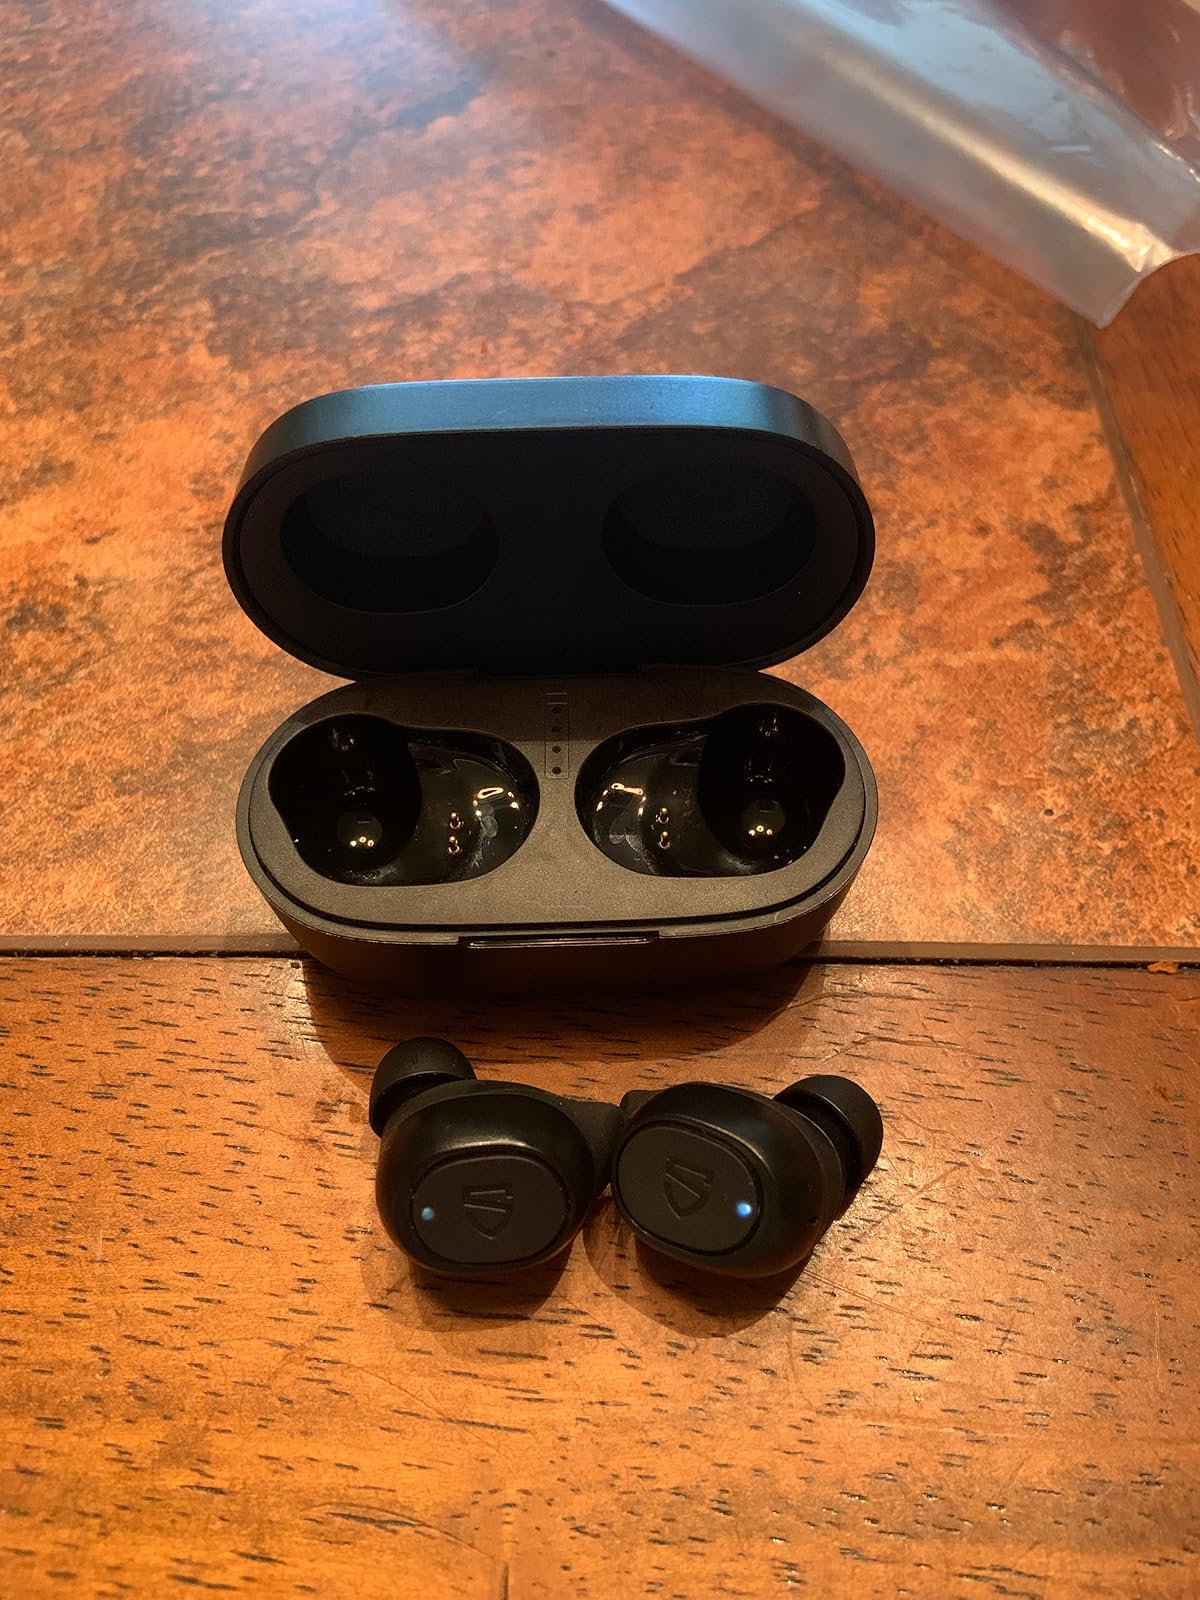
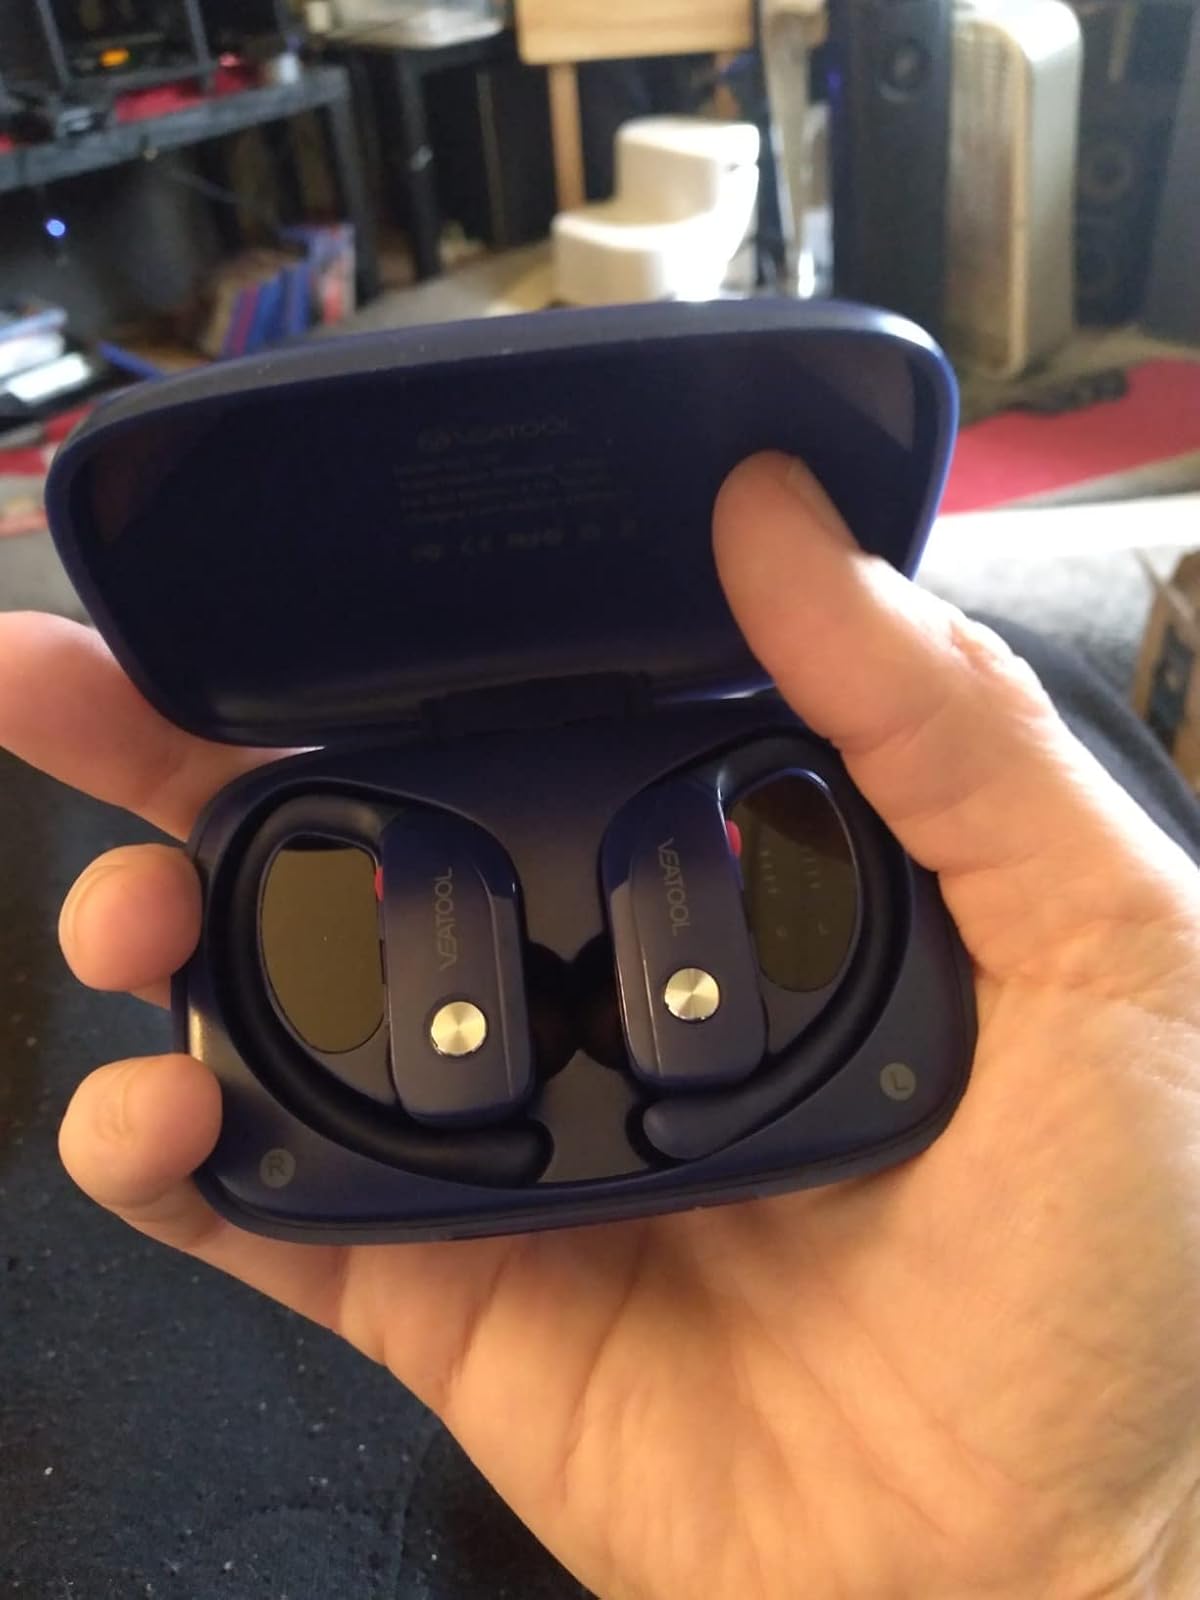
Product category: earbuds
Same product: no